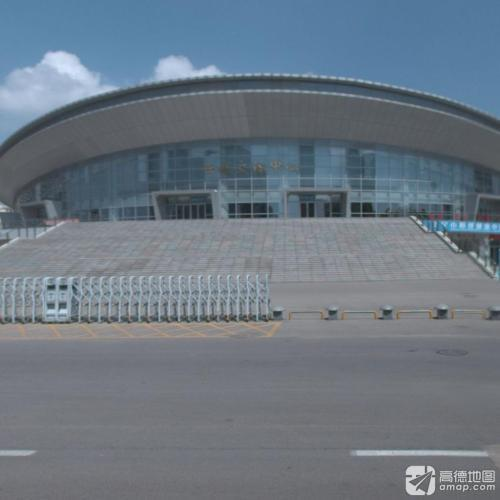
地标名称：任城文体中心
所在城市：济宁市·任城区